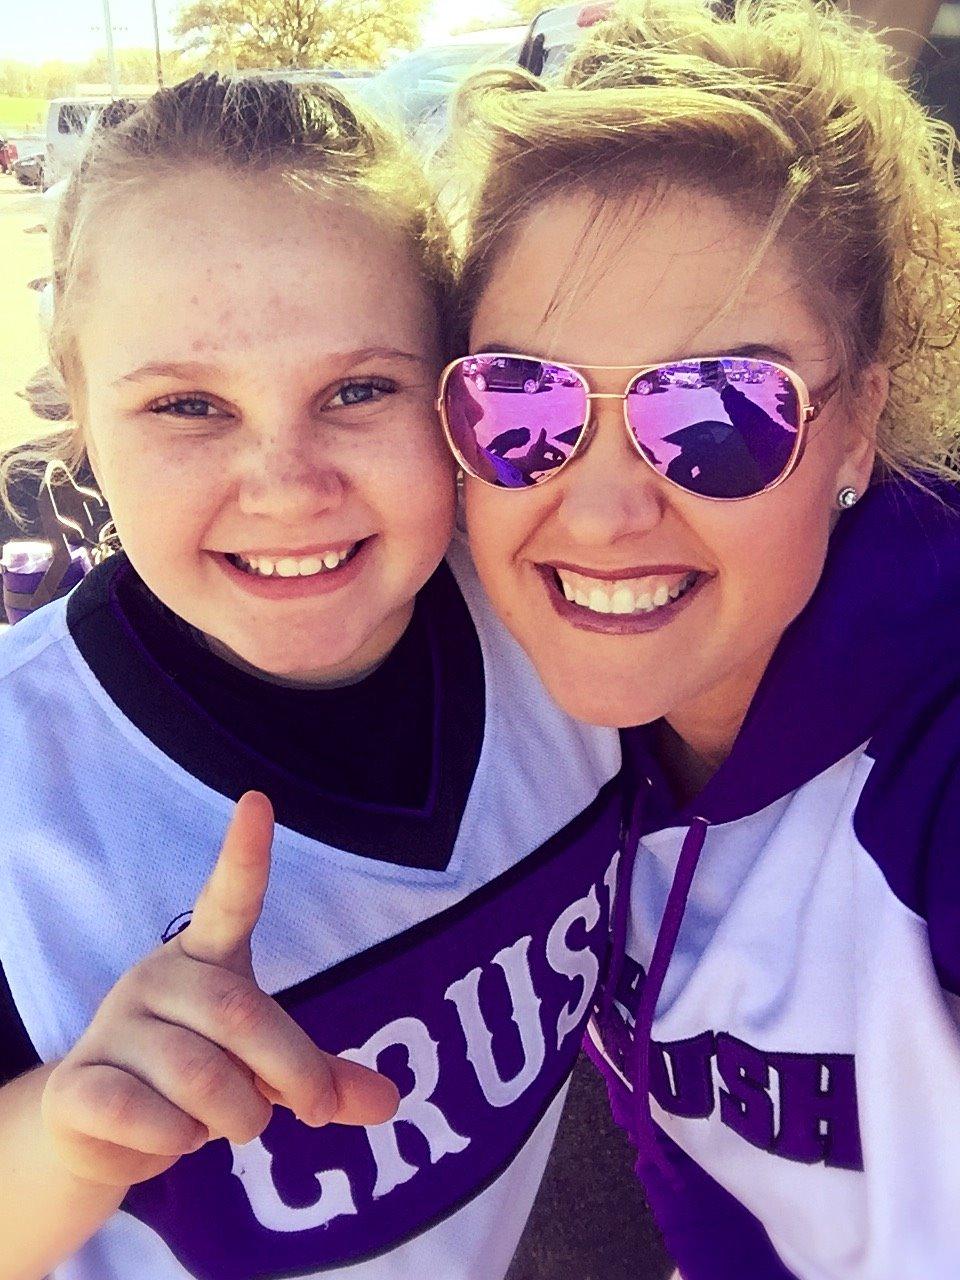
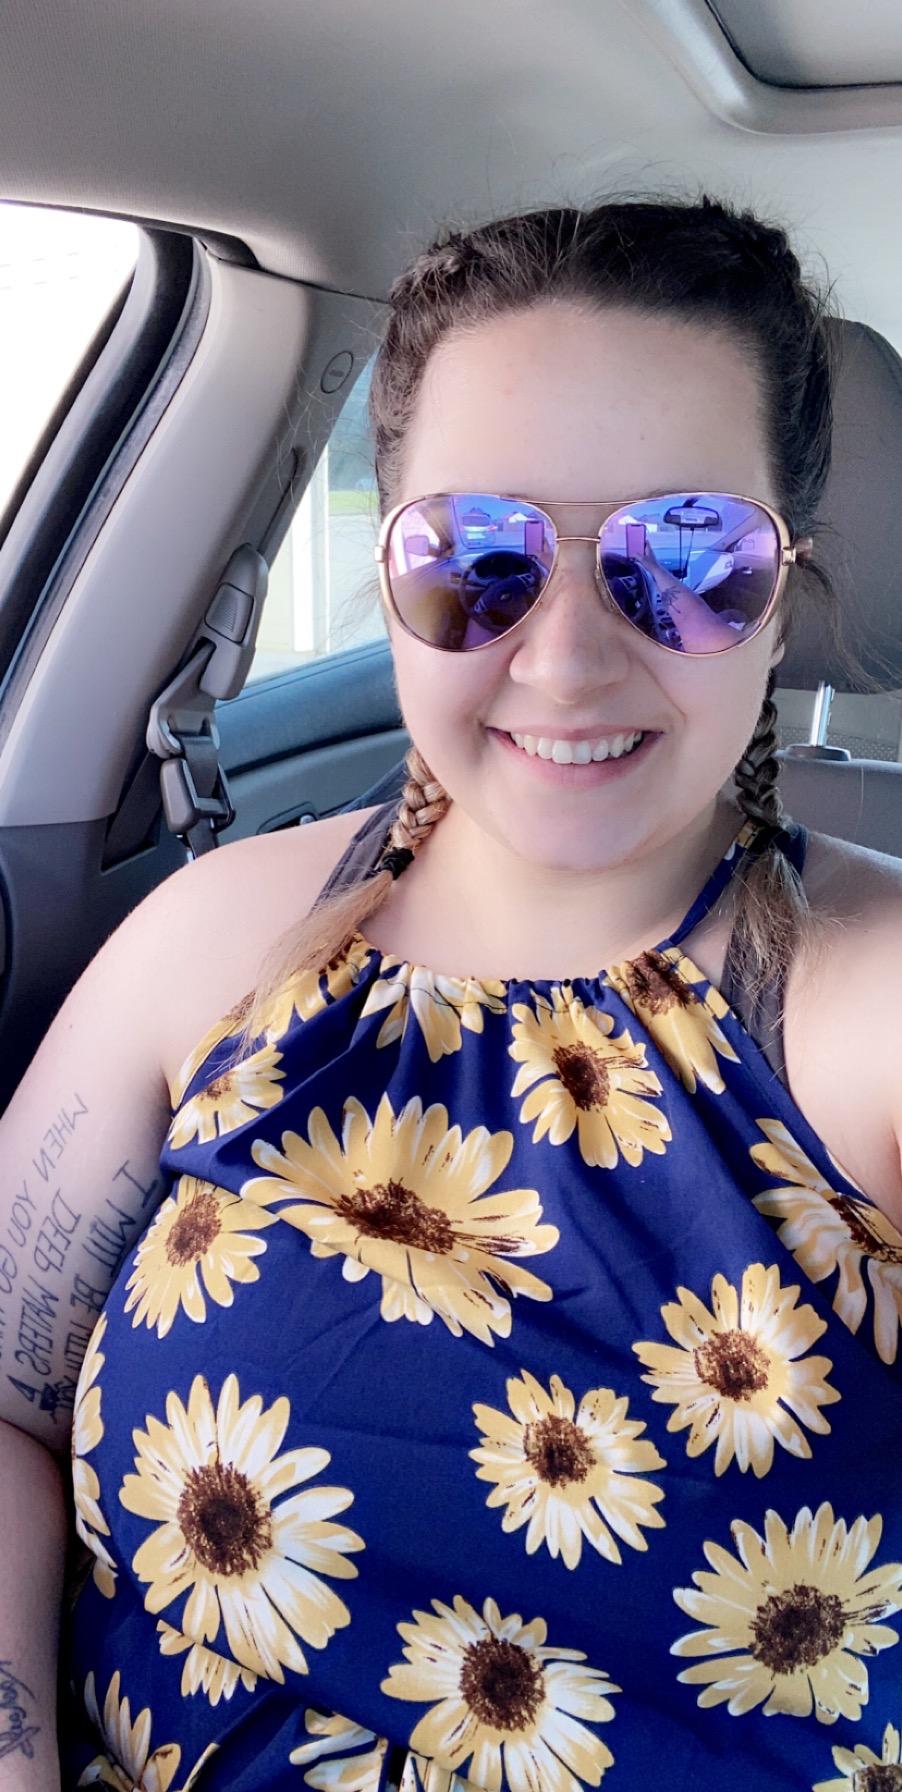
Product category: accessories_sunglasses
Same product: yes